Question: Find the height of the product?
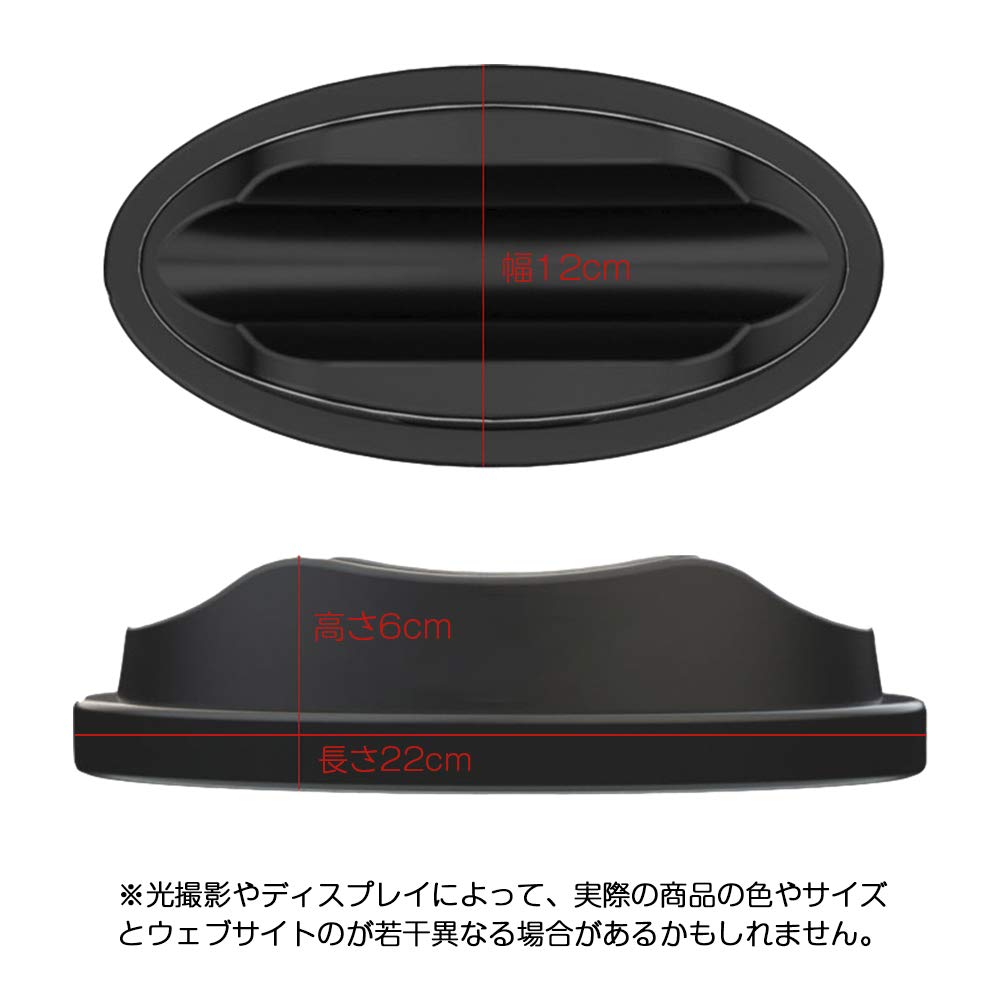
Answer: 12.0 centimetre